Lattice tower

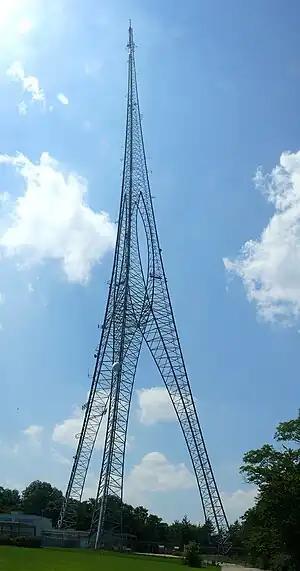
Star Tower, example of a Landmark tower

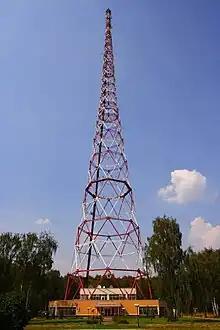
Moscow Octod Tower, example of a Hyperboloid lattice tower

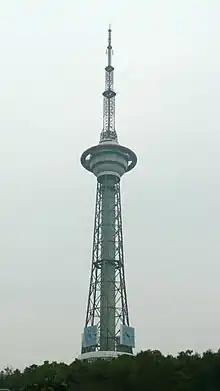
Zhuzhou Television Tower, example of a lattice tower with a solid core, nearly a dozen of which were built in China throughout the 90's

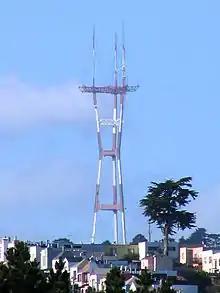
Sutro Tower, a well-known San Francisco landmark featuring an uncommon 3-legged design

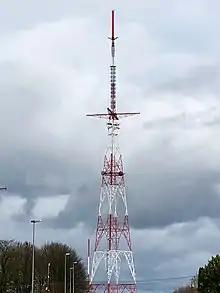
Wavre Transmitter features an unusual design that uses a guyed upper section to hold the transmitter in place

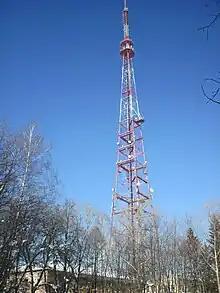
example of a 3803 KM tower, a very common 4-sided lattice tower design developed in the Soviet Union. About 80 of these were built in nearly every large city from 1956 to 1967

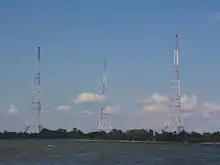
example of a Annapolis type military-use lattice tower, the US Navy built over 40 of these from 1914 to 1922 and 1936-1938

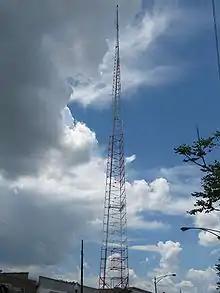
example of a typical commercial-use 3-sided lattice tower, thousands of which have been built throughout North America, over 100 of which are on the list. Many different truss patterns are used but the general design is largely similar

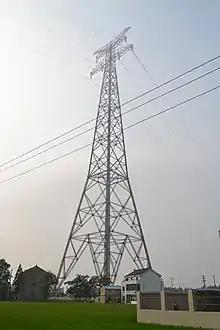
View of one of the Jiangyin lattice towers, the third tallest set of Electrical pylons in the world

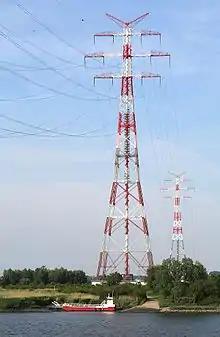
Elbe Crossing 2 the tallest Electrical pylons in Germany

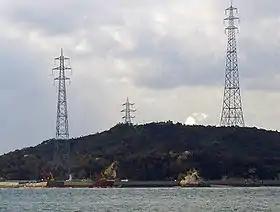
Chūshi Powerline Crossing the tallest Electrical pylons in Japan

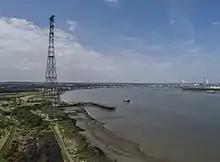
400 kV Thames Crossing the tallest Electrical pylons in the United Kingdom

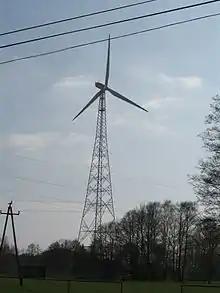
The Nowy Tomyśl Wind Turbines

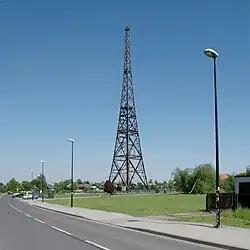
Radio Tower Gliwice is the tallest wooden lattice tower in the world

Tall wind turbines supported by lattice tallest have been built almost exclusively in Germany, one of the first countries in the world to build wide spread renewable power resources. The total height includes the lattice tower and the wind turbine rotor at peak height.